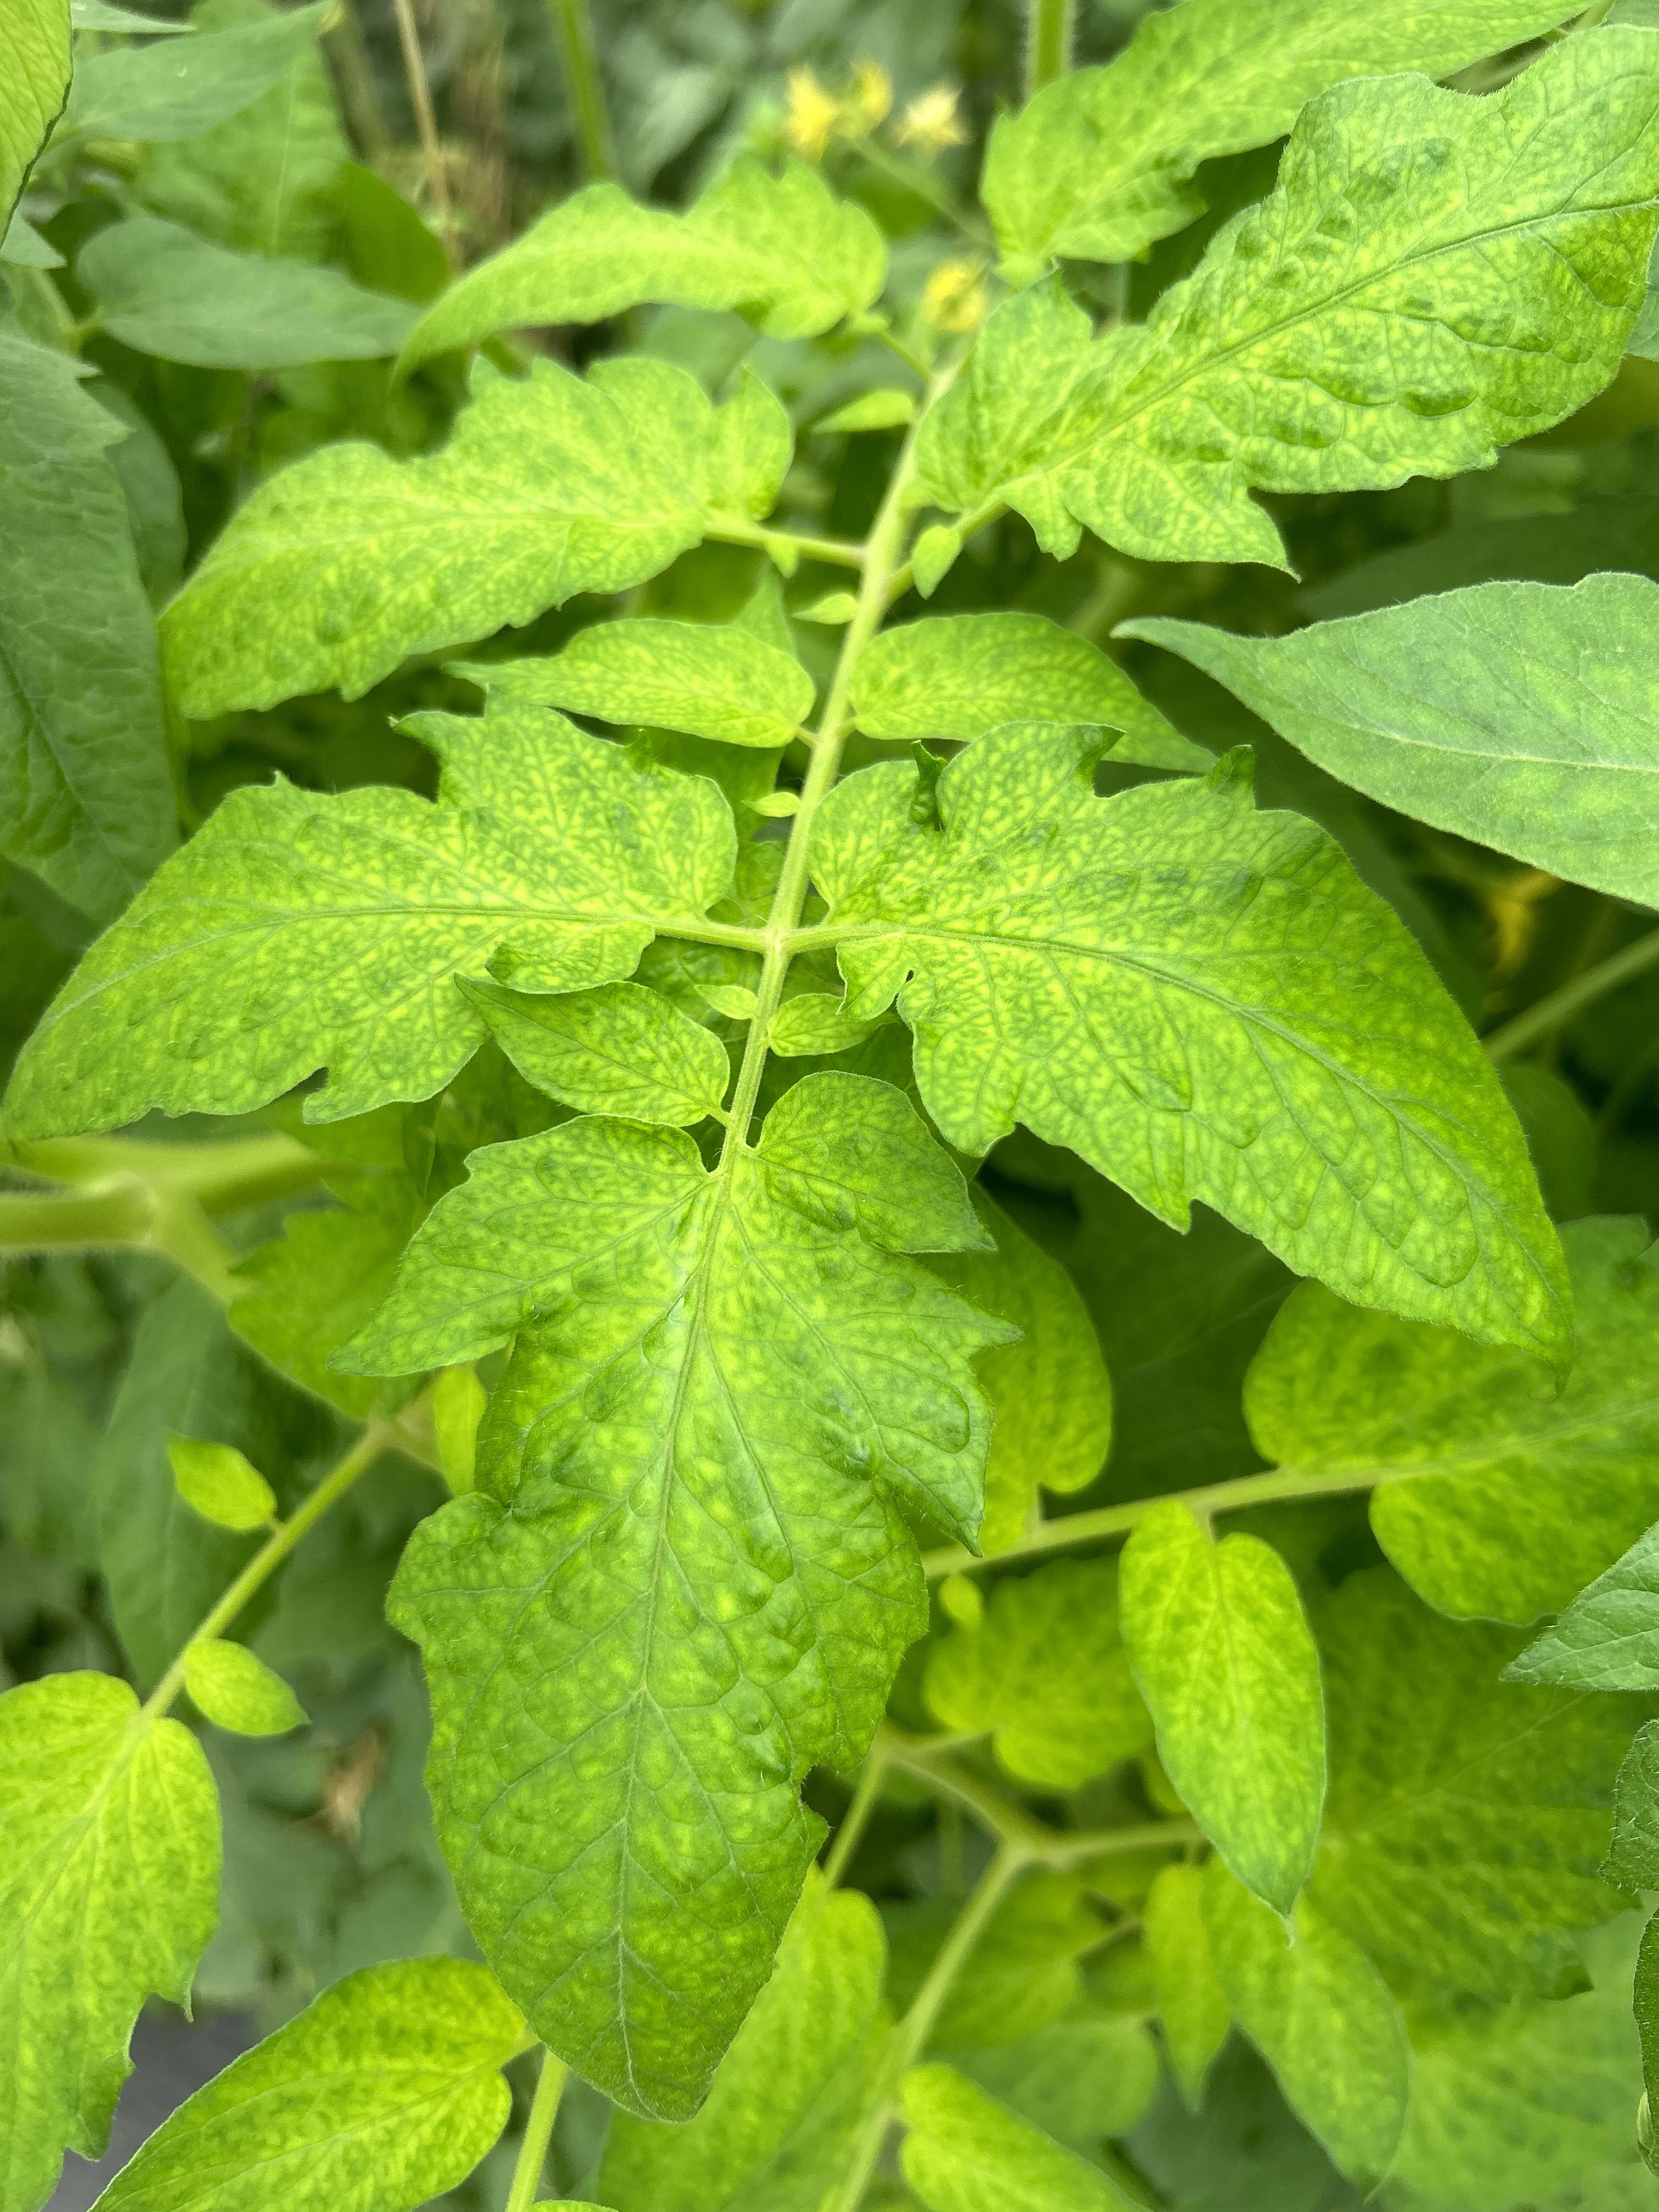
Disease: Viral